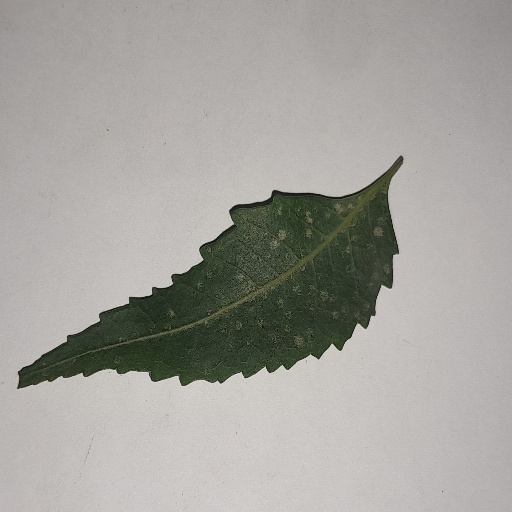
Species: Neem
Leaf condition: Powdery Mildew